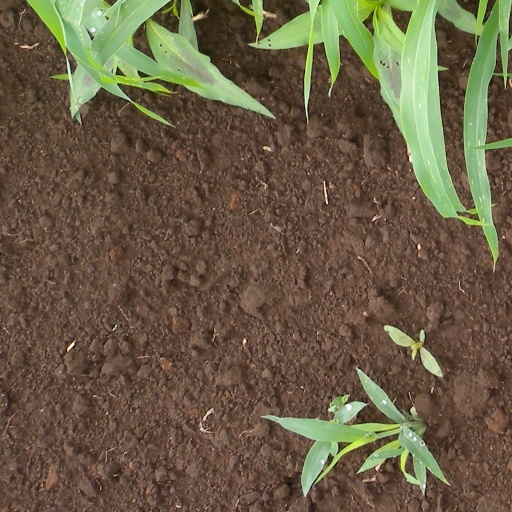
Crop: sorghum